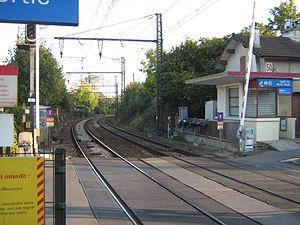
La gare de Petit-Vaux, à Epinay-sur-Orge
La ligne 12 Express du tramway d'Île-de-France, précédemment désignée comme Tram Express Sud, aussi nommée Tram-Train Évry-Massy, est un projet de ligne de transport ferroviaire francilienne de rocade, projeté par Île-de-France Mobilités, devant relier par tram-train la gare essonnienne d'Évry-Courcouronnes à celle de Massy - Palaiseau.